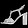
Label: Sandal